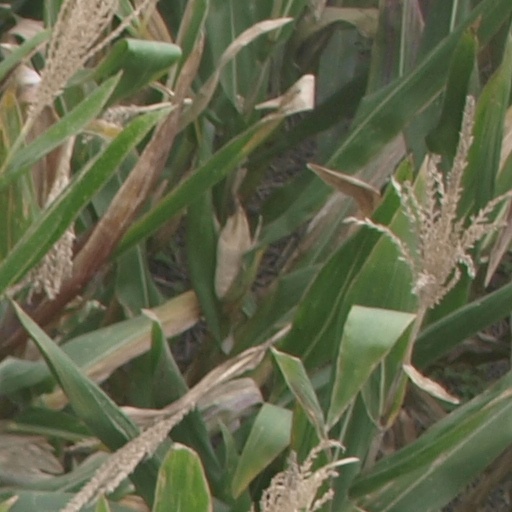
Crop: maize; corn